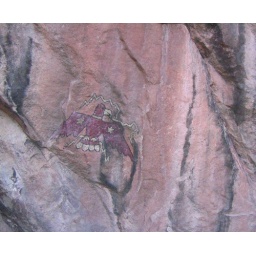
bird in rock